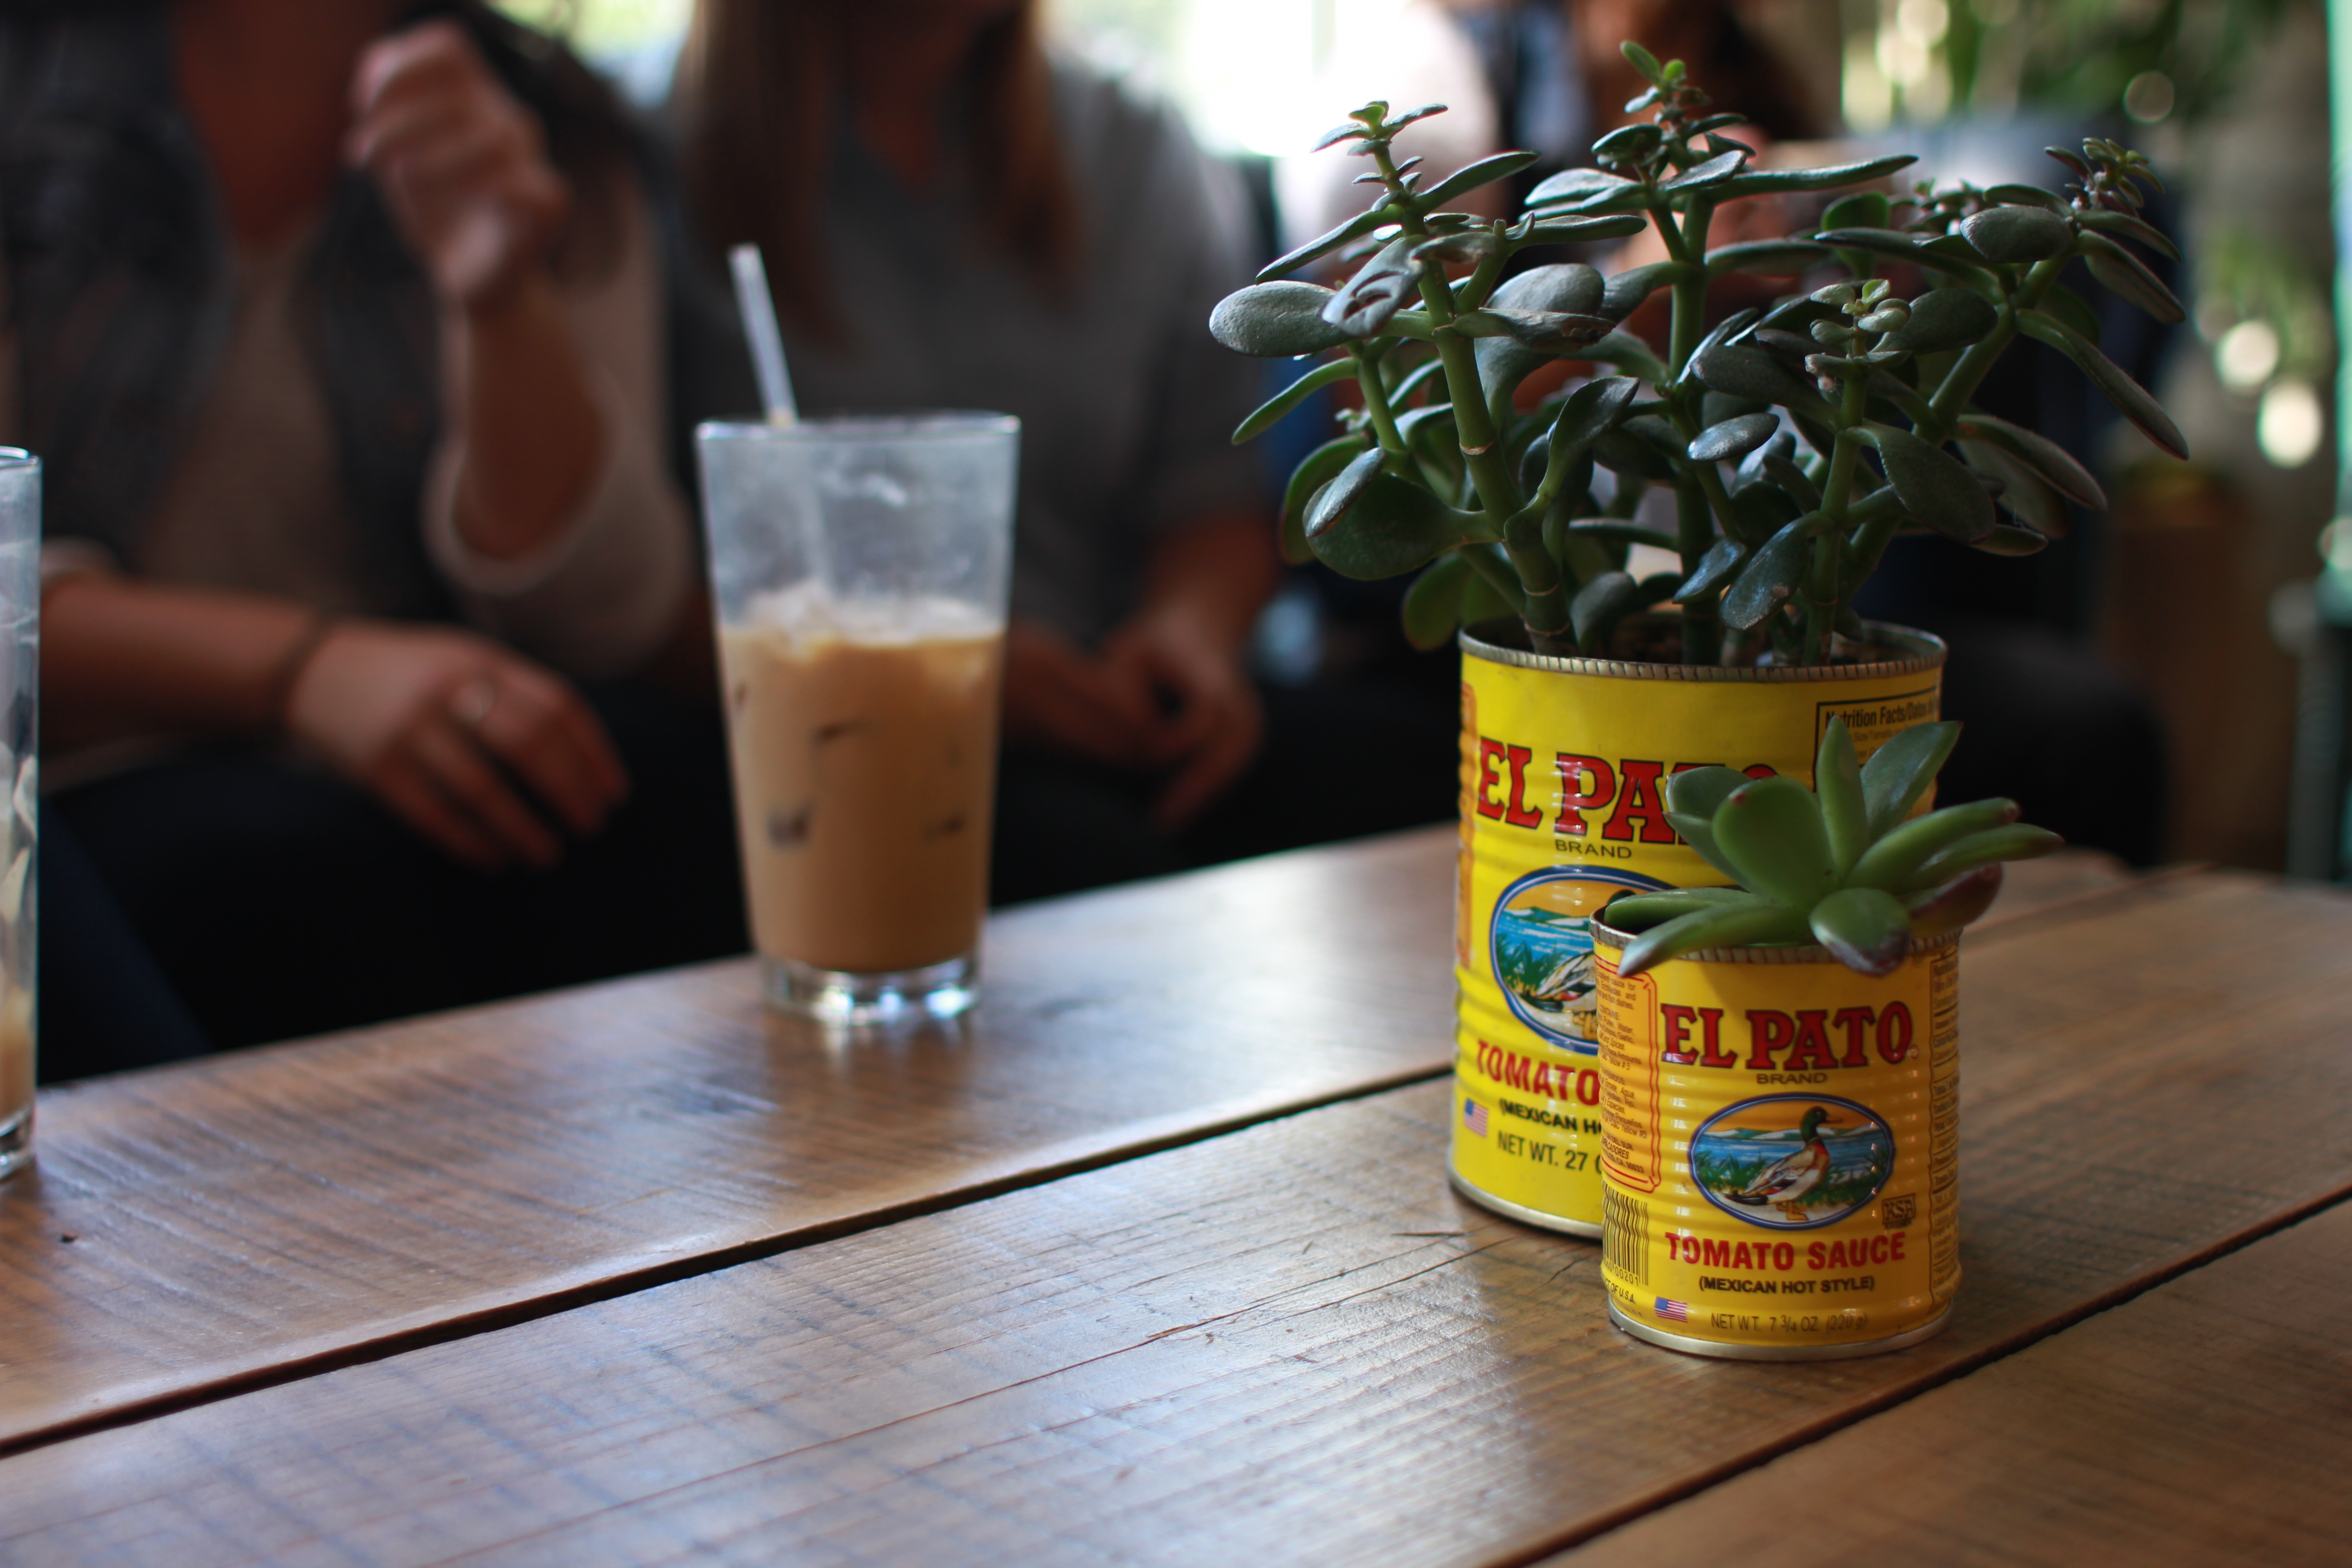
drink, sense